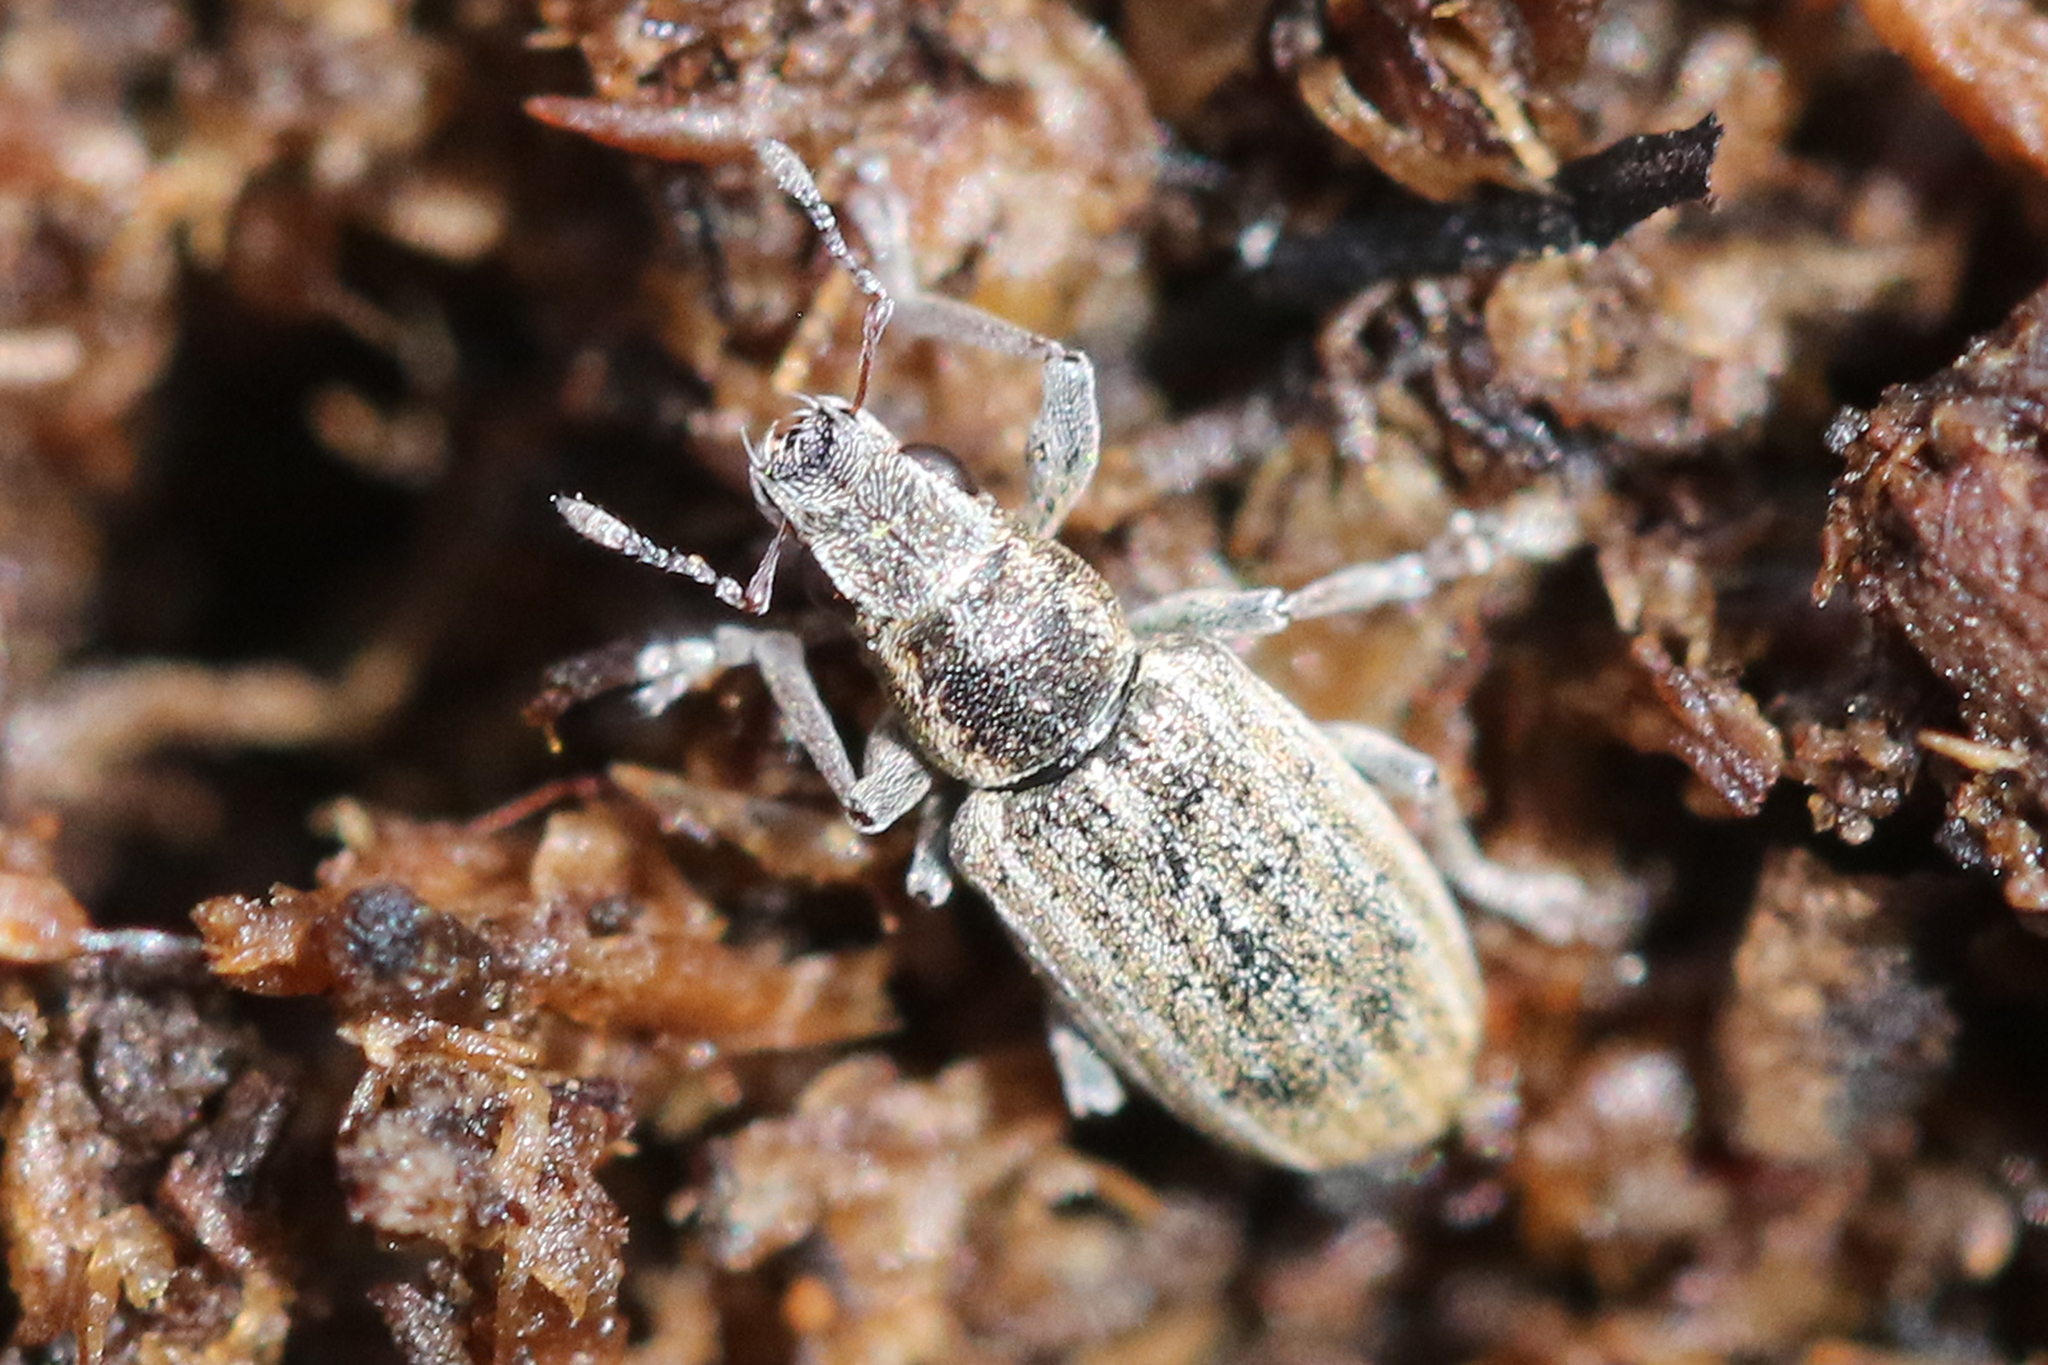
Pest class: pea_leaf_weevil